Operation Citadel

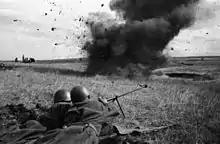
Soviet PTRD anti-tank rifle team during the fighting

Model's main attack was delivered by XLVII Panzer Corps, supported by 45 Tigers of the attached 505th Heavy Tank Battalion. Covering their left flank was XLI Panzer Corps, with an attached regiment of 83 "Ferdinand" tank destroyers. On the right flank, XLVI Panzer Corps consisted at this time of four infantry divisions with just 9 tanks and 31 assault guns. To the left of XLI Panzer Corps was XXIII Army Corps, which consisted of the reinforced 78th Assault Infantry Division and two regular infantry divisions. While the corps contained no tanks, it did have 62 assault guns. Opposing the 9th Army was the Central Front, deployed in three heavily fortified defensive belts.